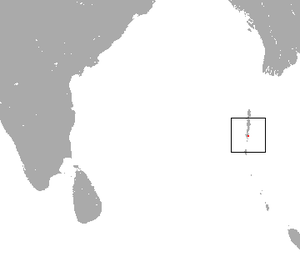
Cette liste commentée recense la mammalofaune de l'Inde et des îles asiatiques appartenant à l'Inde par genre, famille et ordre.